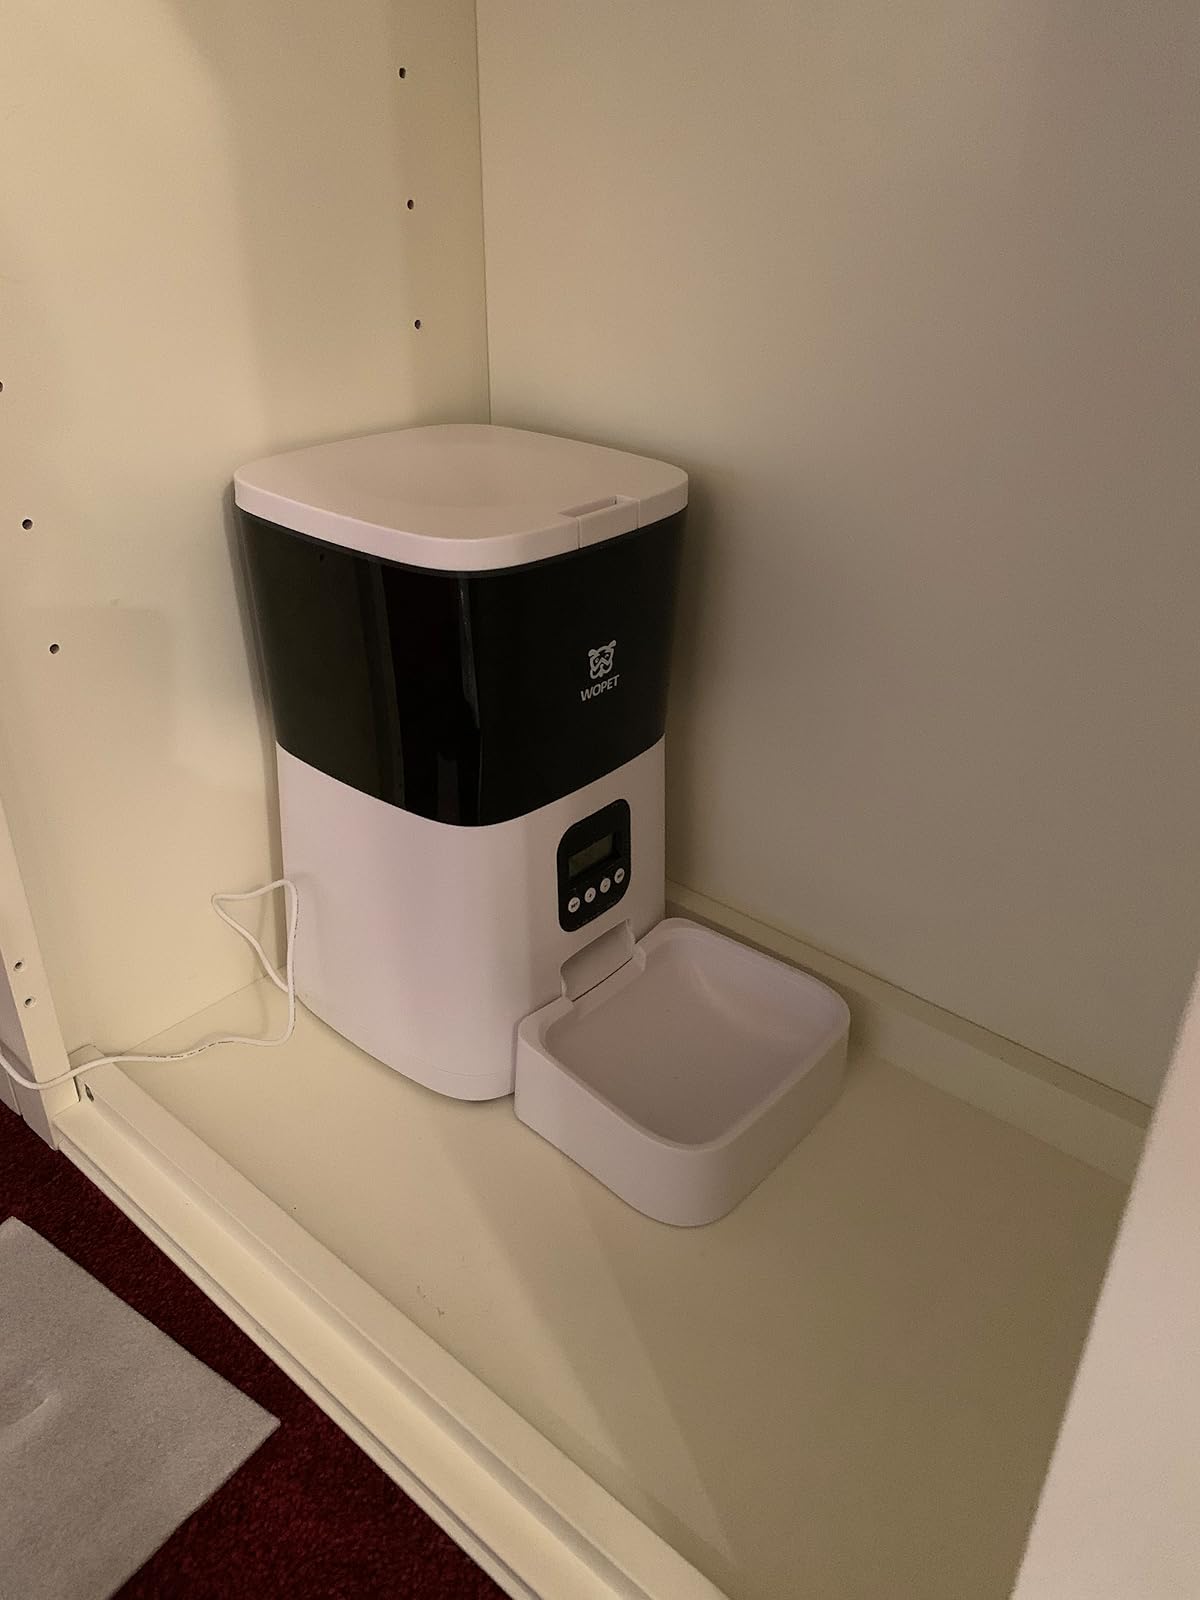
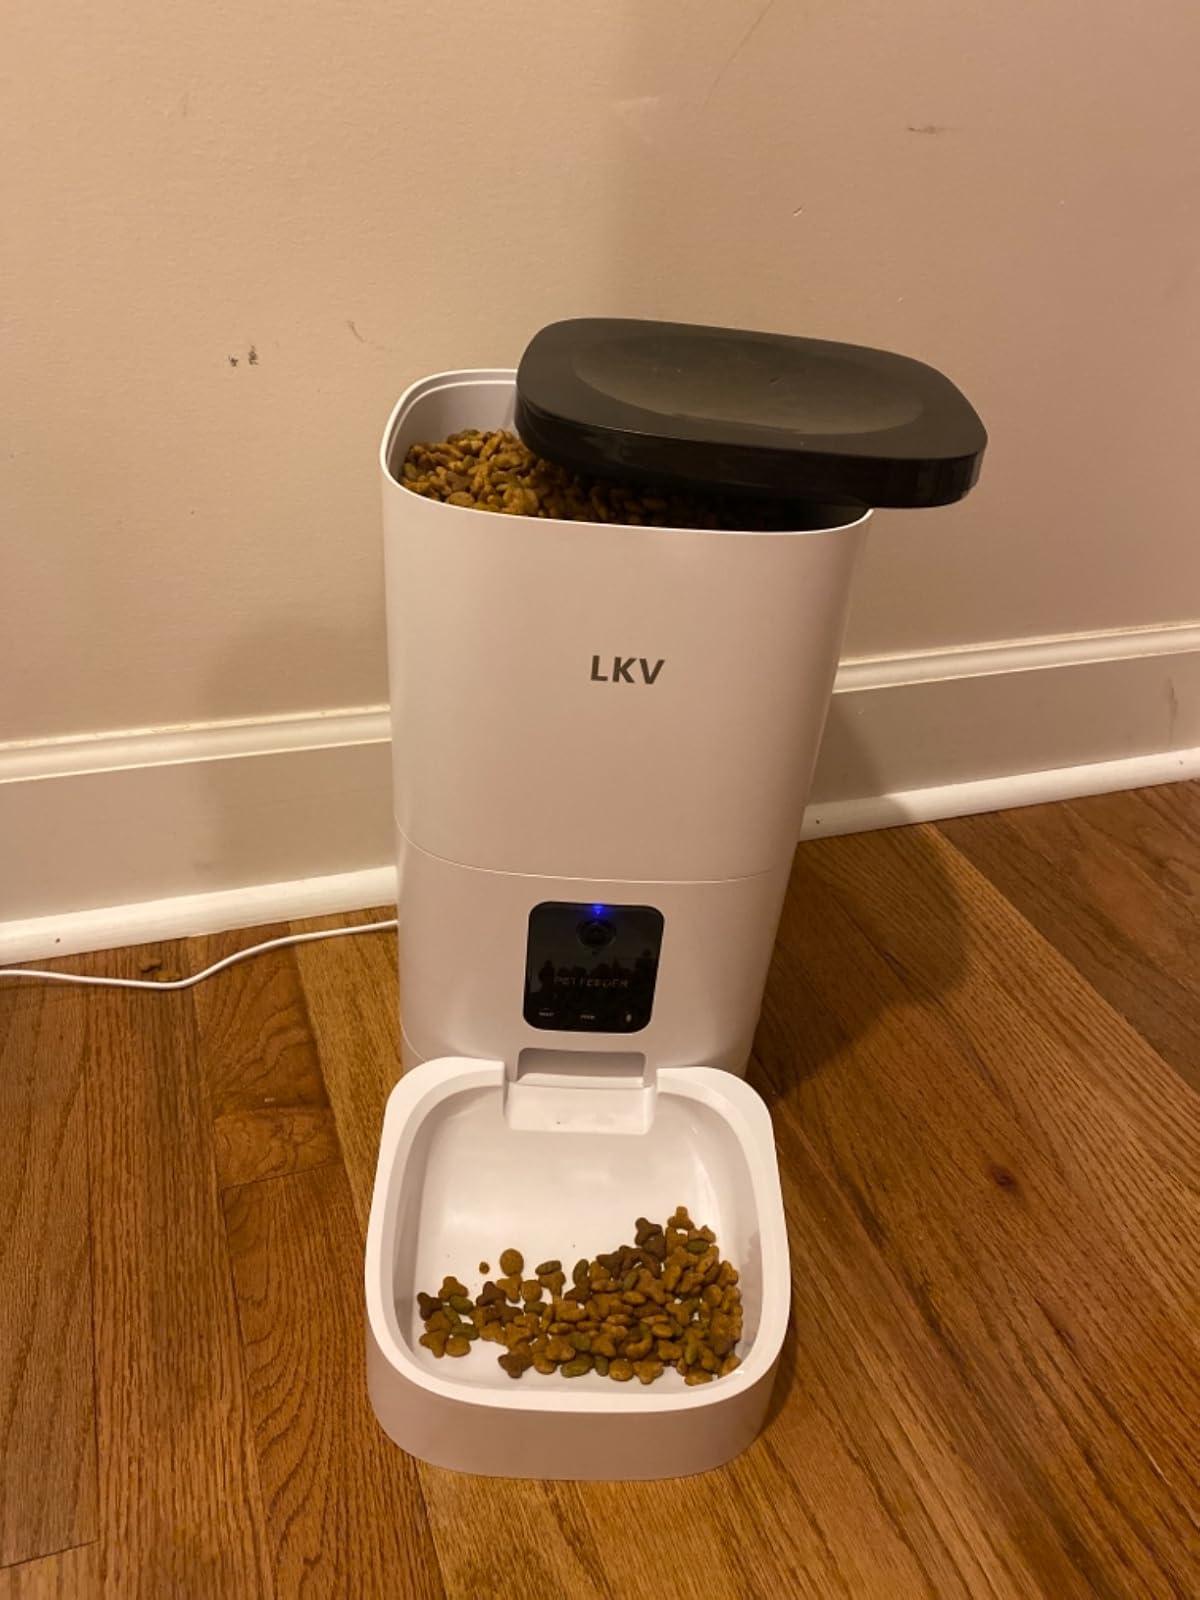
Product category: items_feeder
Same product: no